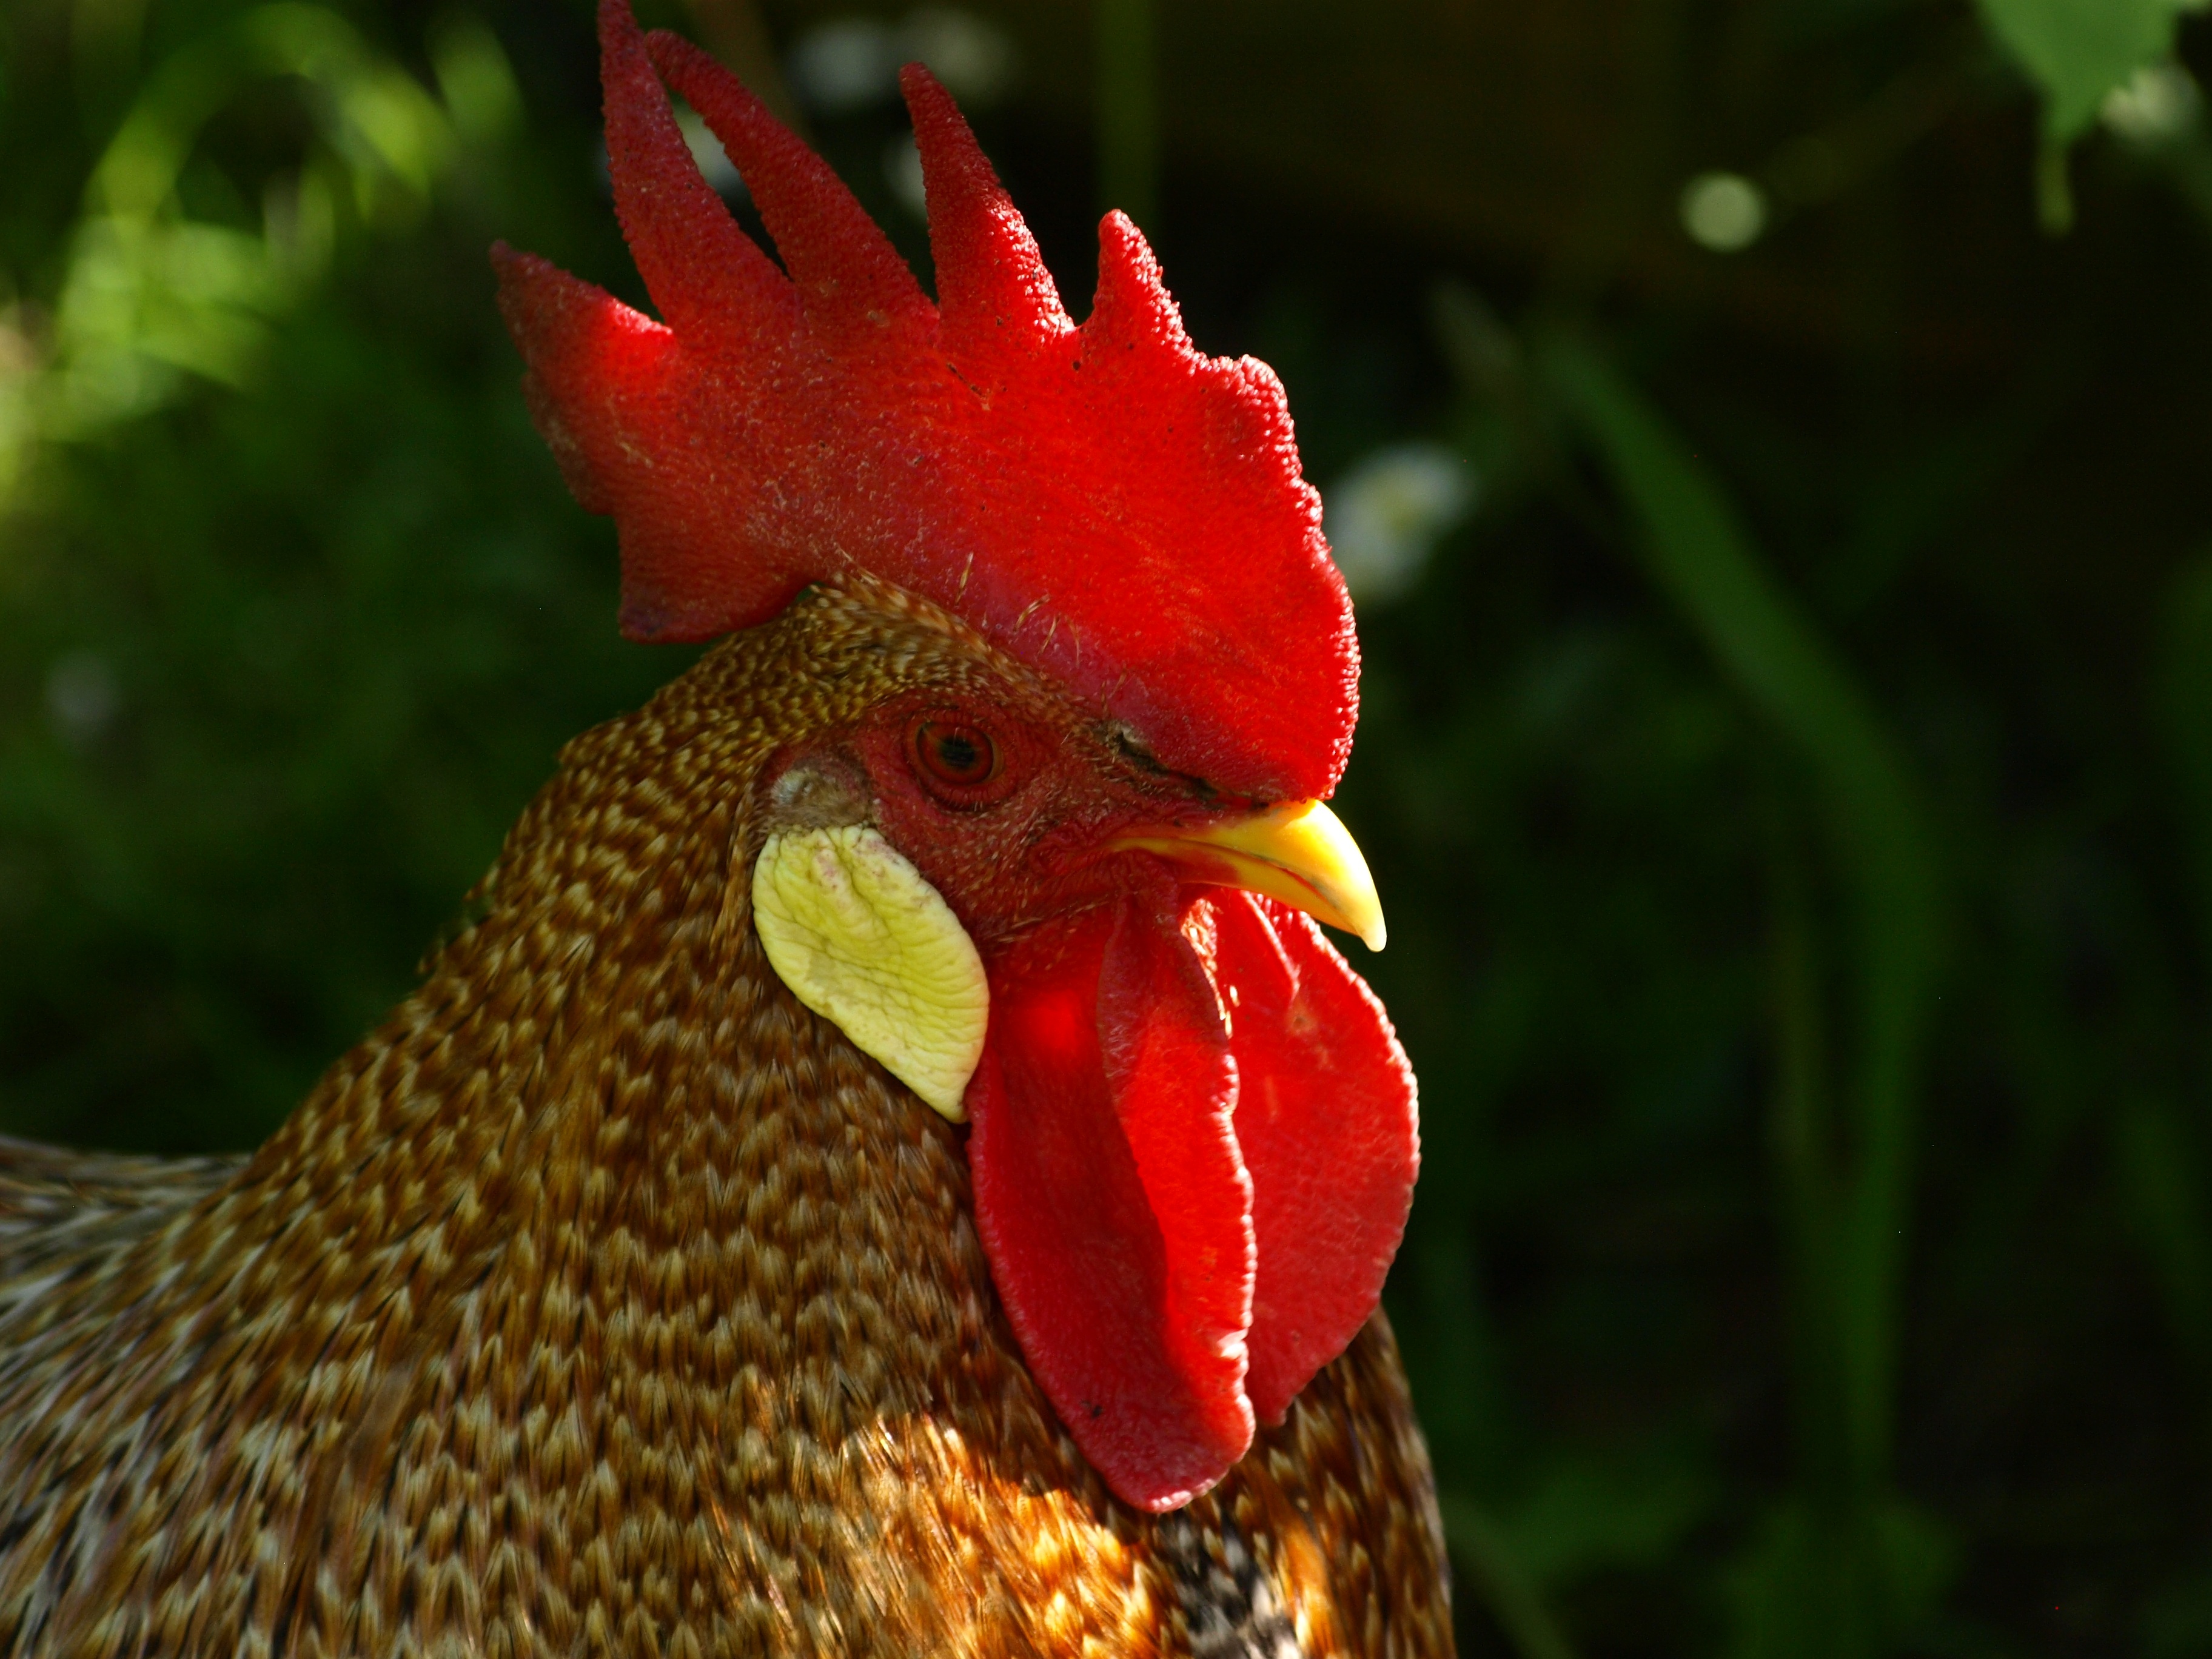
bird, flower, red, beak, livestock, chicken, fowl, fauna, rooster, poultry, close up, galliformes, head, vertebrate, hahn, cockscomb, phasianidae, male fowl, gockel, comb teeth